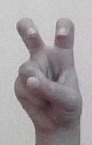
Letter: toot